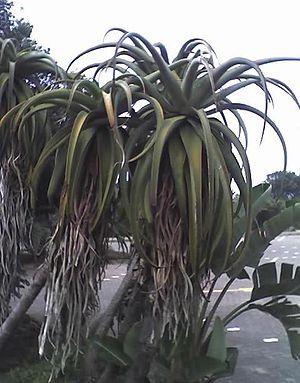
Aloe est un genre de plantes succulentes, les aloès, originaires d'Afrique, de Madagascar et les Iles Mascareines, de la péninsule arabique et Socotra.